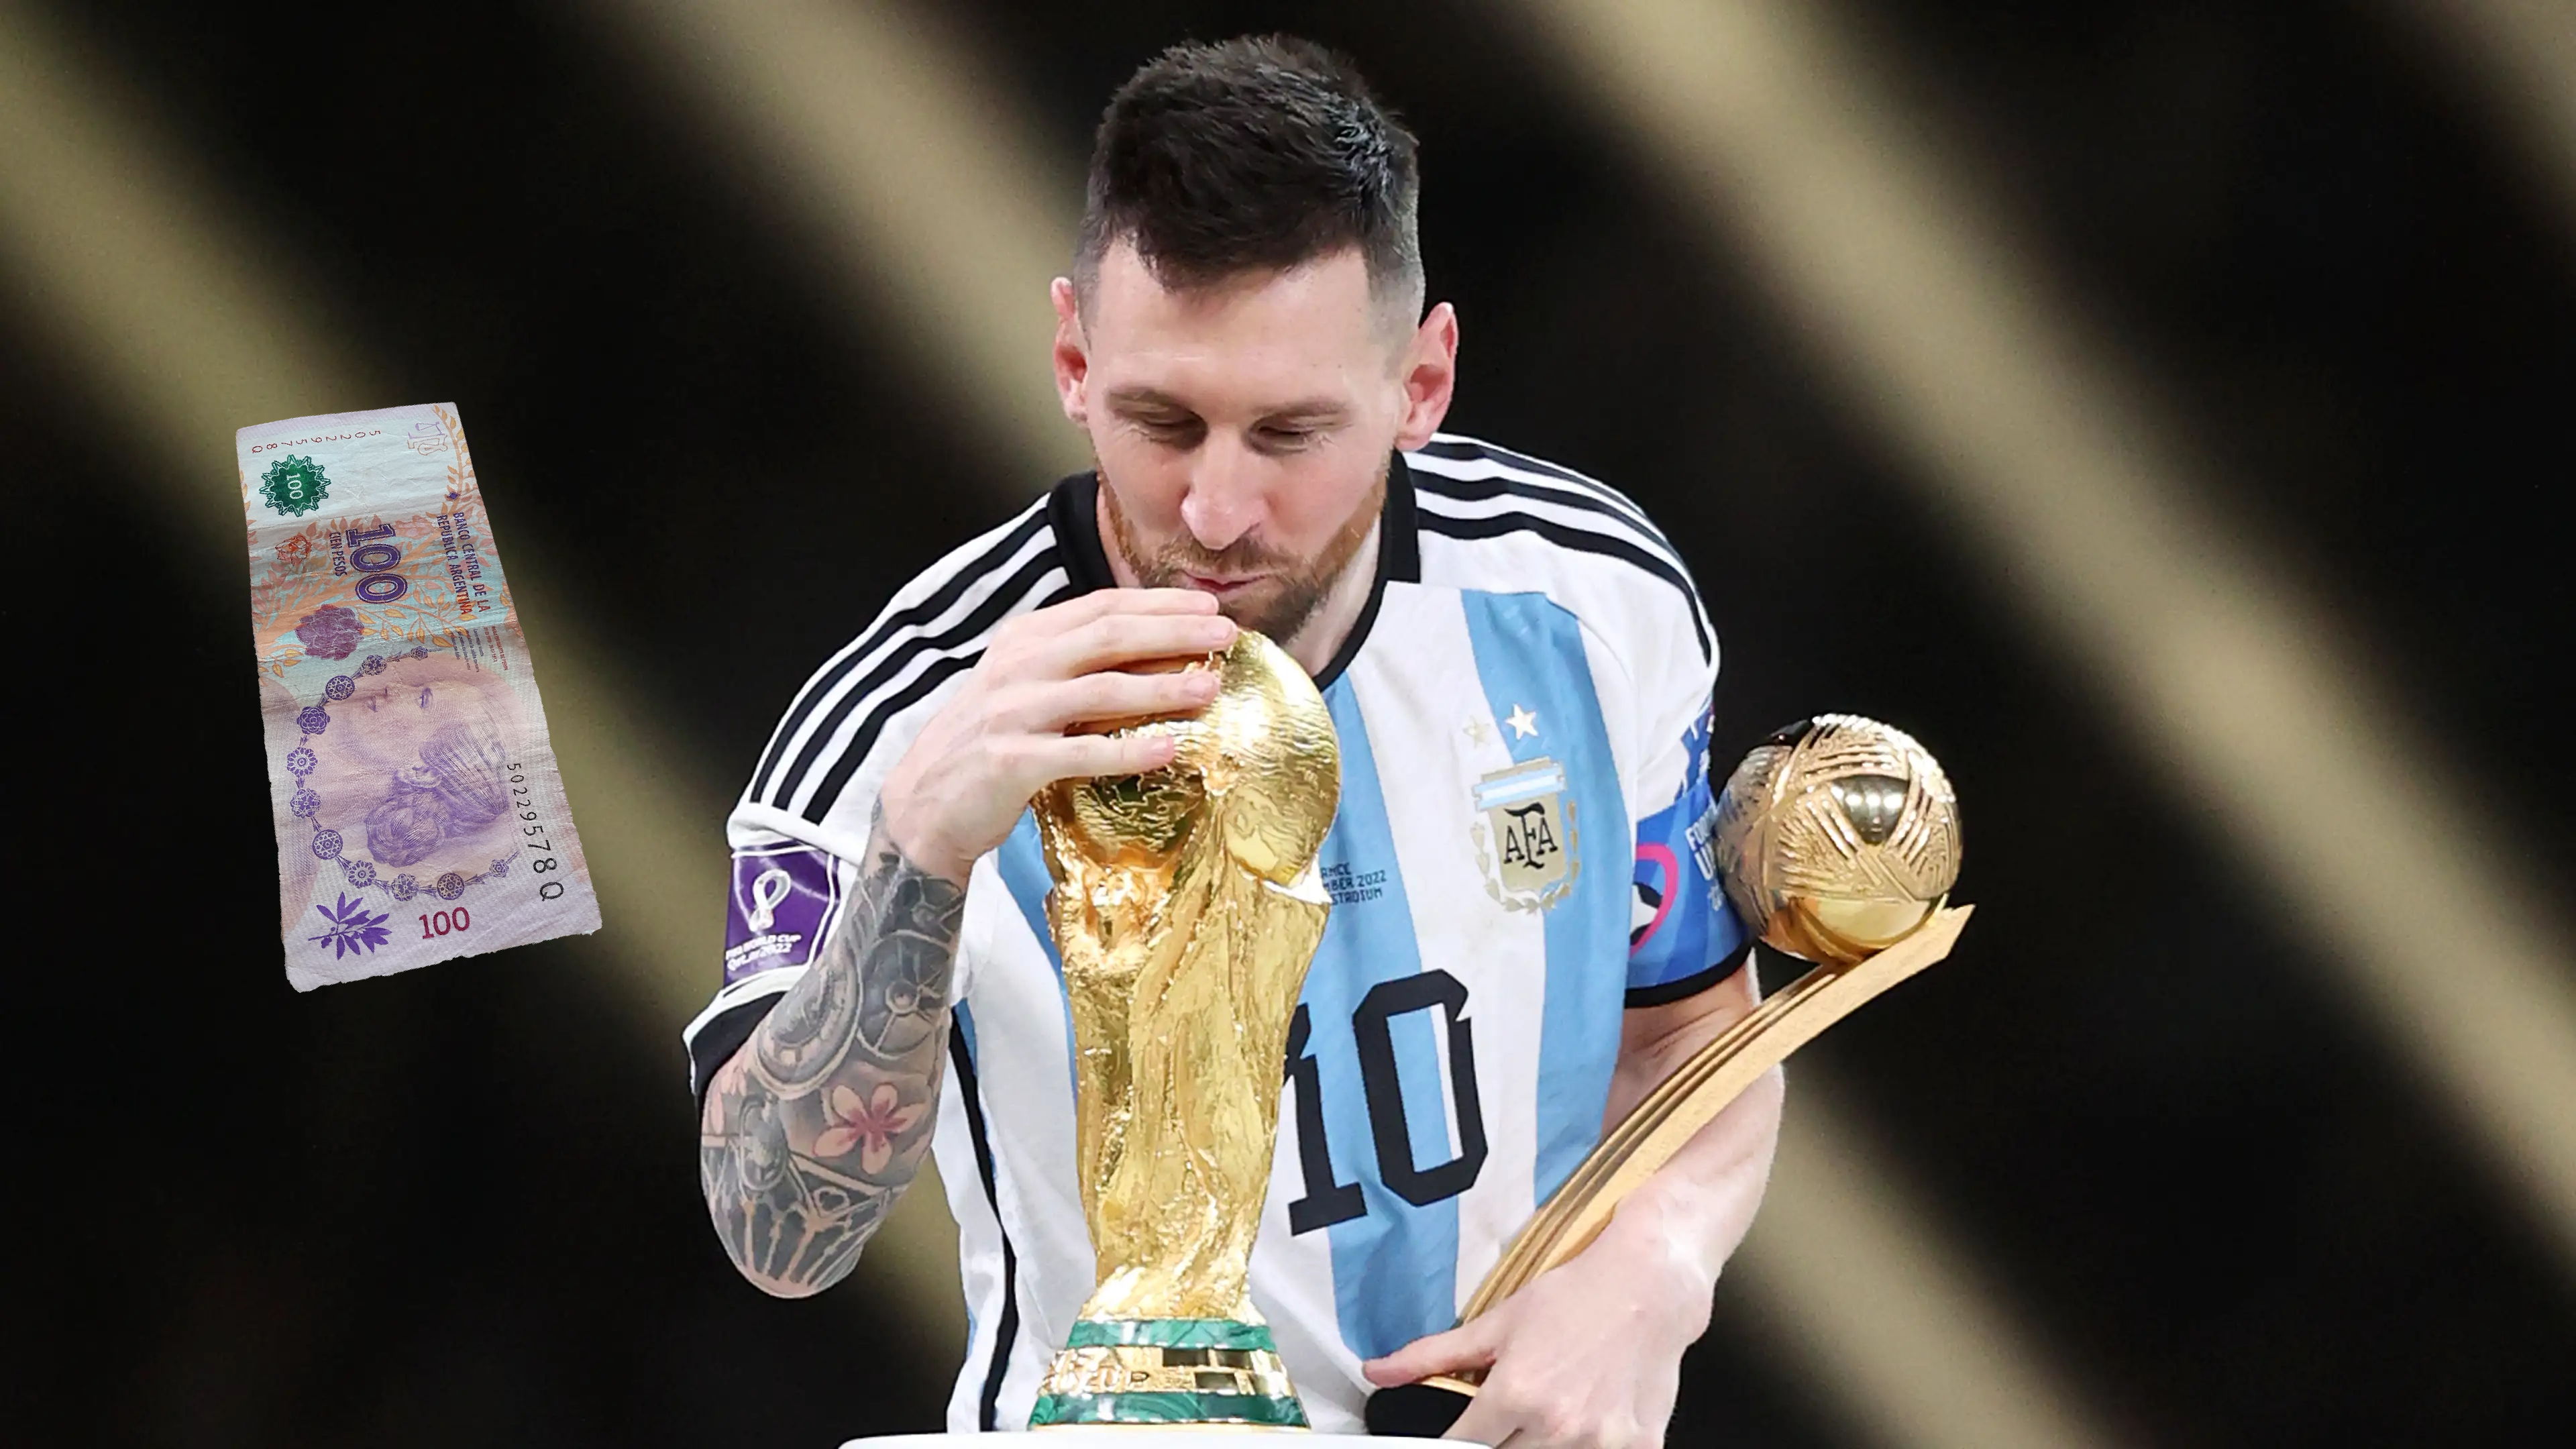
Denominación: 100